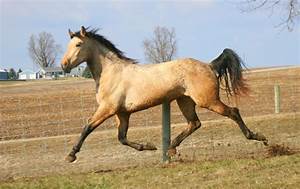
Label: cavallo